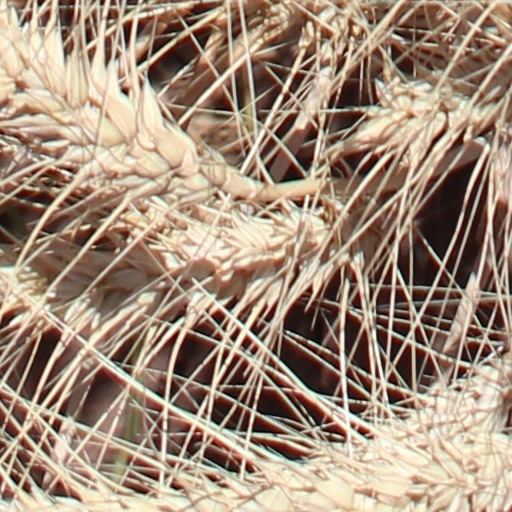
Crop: wheat